Heat sink

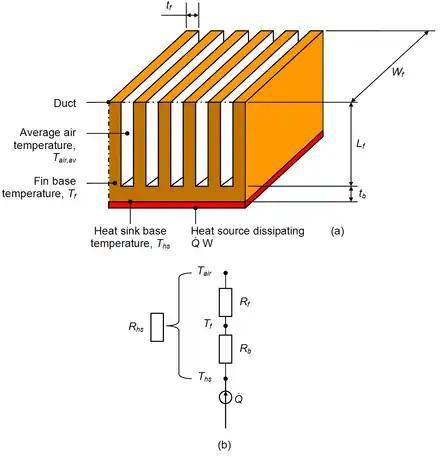
Sketch of a heat sink with equivalent thermal resistances

Thermal contact resistance occurs due to the voids created by surface roughness effects, defects and misalignment of the interface. The voids present in the interface are filled with air. Heat transfer is therefore due to conduction across the actual contact area and to conduction (or natural convection) and radiation across the gaps. If the contact area is small, as it is for rough surfaces, the major contribution to the resistance is made by the gaps. To decrease the thermal contact resistance, the surface roughness can be decreased while the interface pressure is increased. However, these improving methods are not always practical or possible for electronic equipment. Thermal interface materials (TIM) are a common way to overcome these limitations.